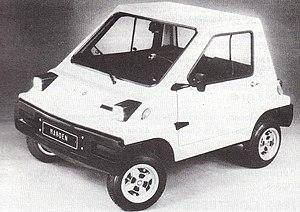
MARDEN minicar